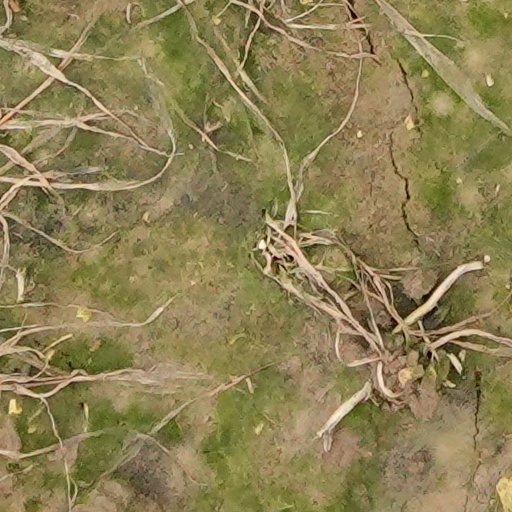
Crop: wheat